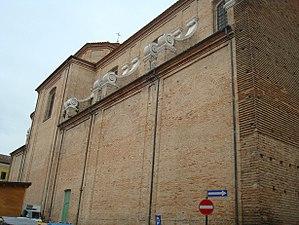
Cesena (Italie), façade latérale de la basilique Sant'Agostino
Les églises de Cesena sont des édifices religieux très anciens, situés dans le centre historique de Cesena, en Émilie-Romagne, en Italie.